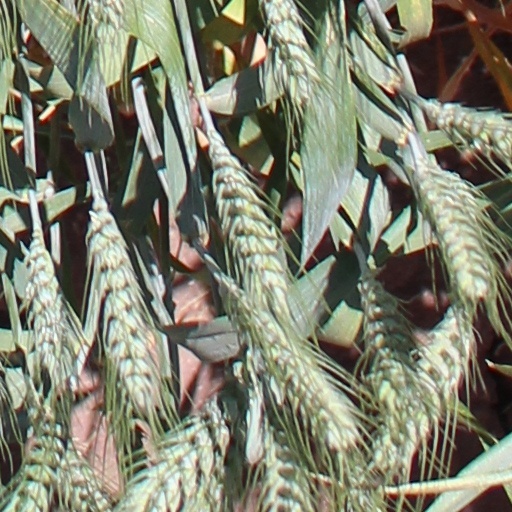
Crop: wheat